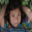
Label: girl